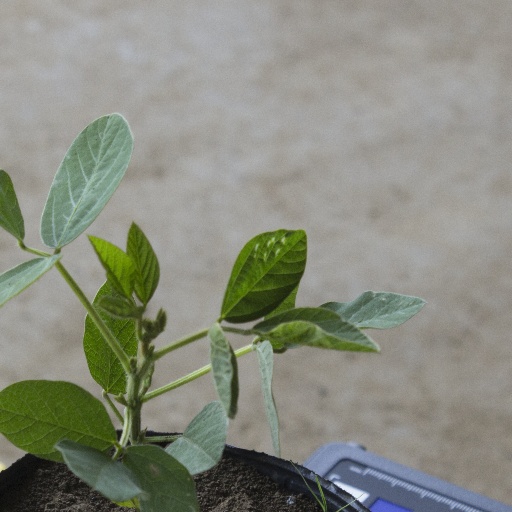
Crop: soybean